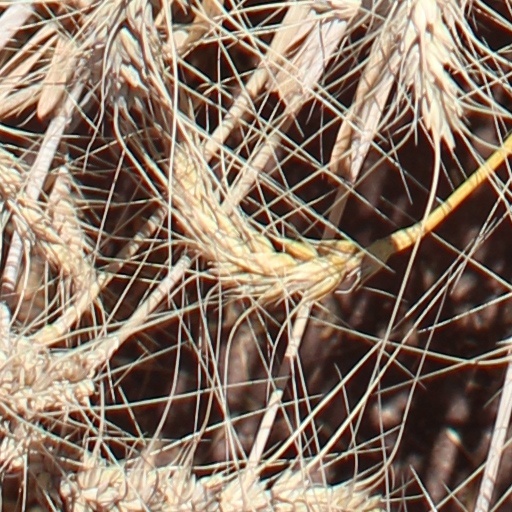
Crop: wheat